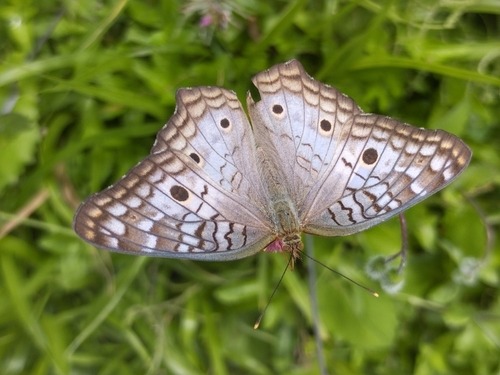
Scientific name: Anartia jatrophae
Common name: White peacock
Family: Nymphalidae
Order: Lepidoptera
Pollinator type: Primary pollinator
Habitat: Gardens, parks, and open areas
Geographic range: Southern United States to Argentina
Conservation status: Least Concern